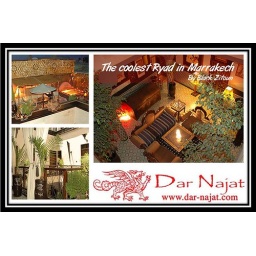
accomodations marrakech,guest house marrakech,dar najat by black zitoun